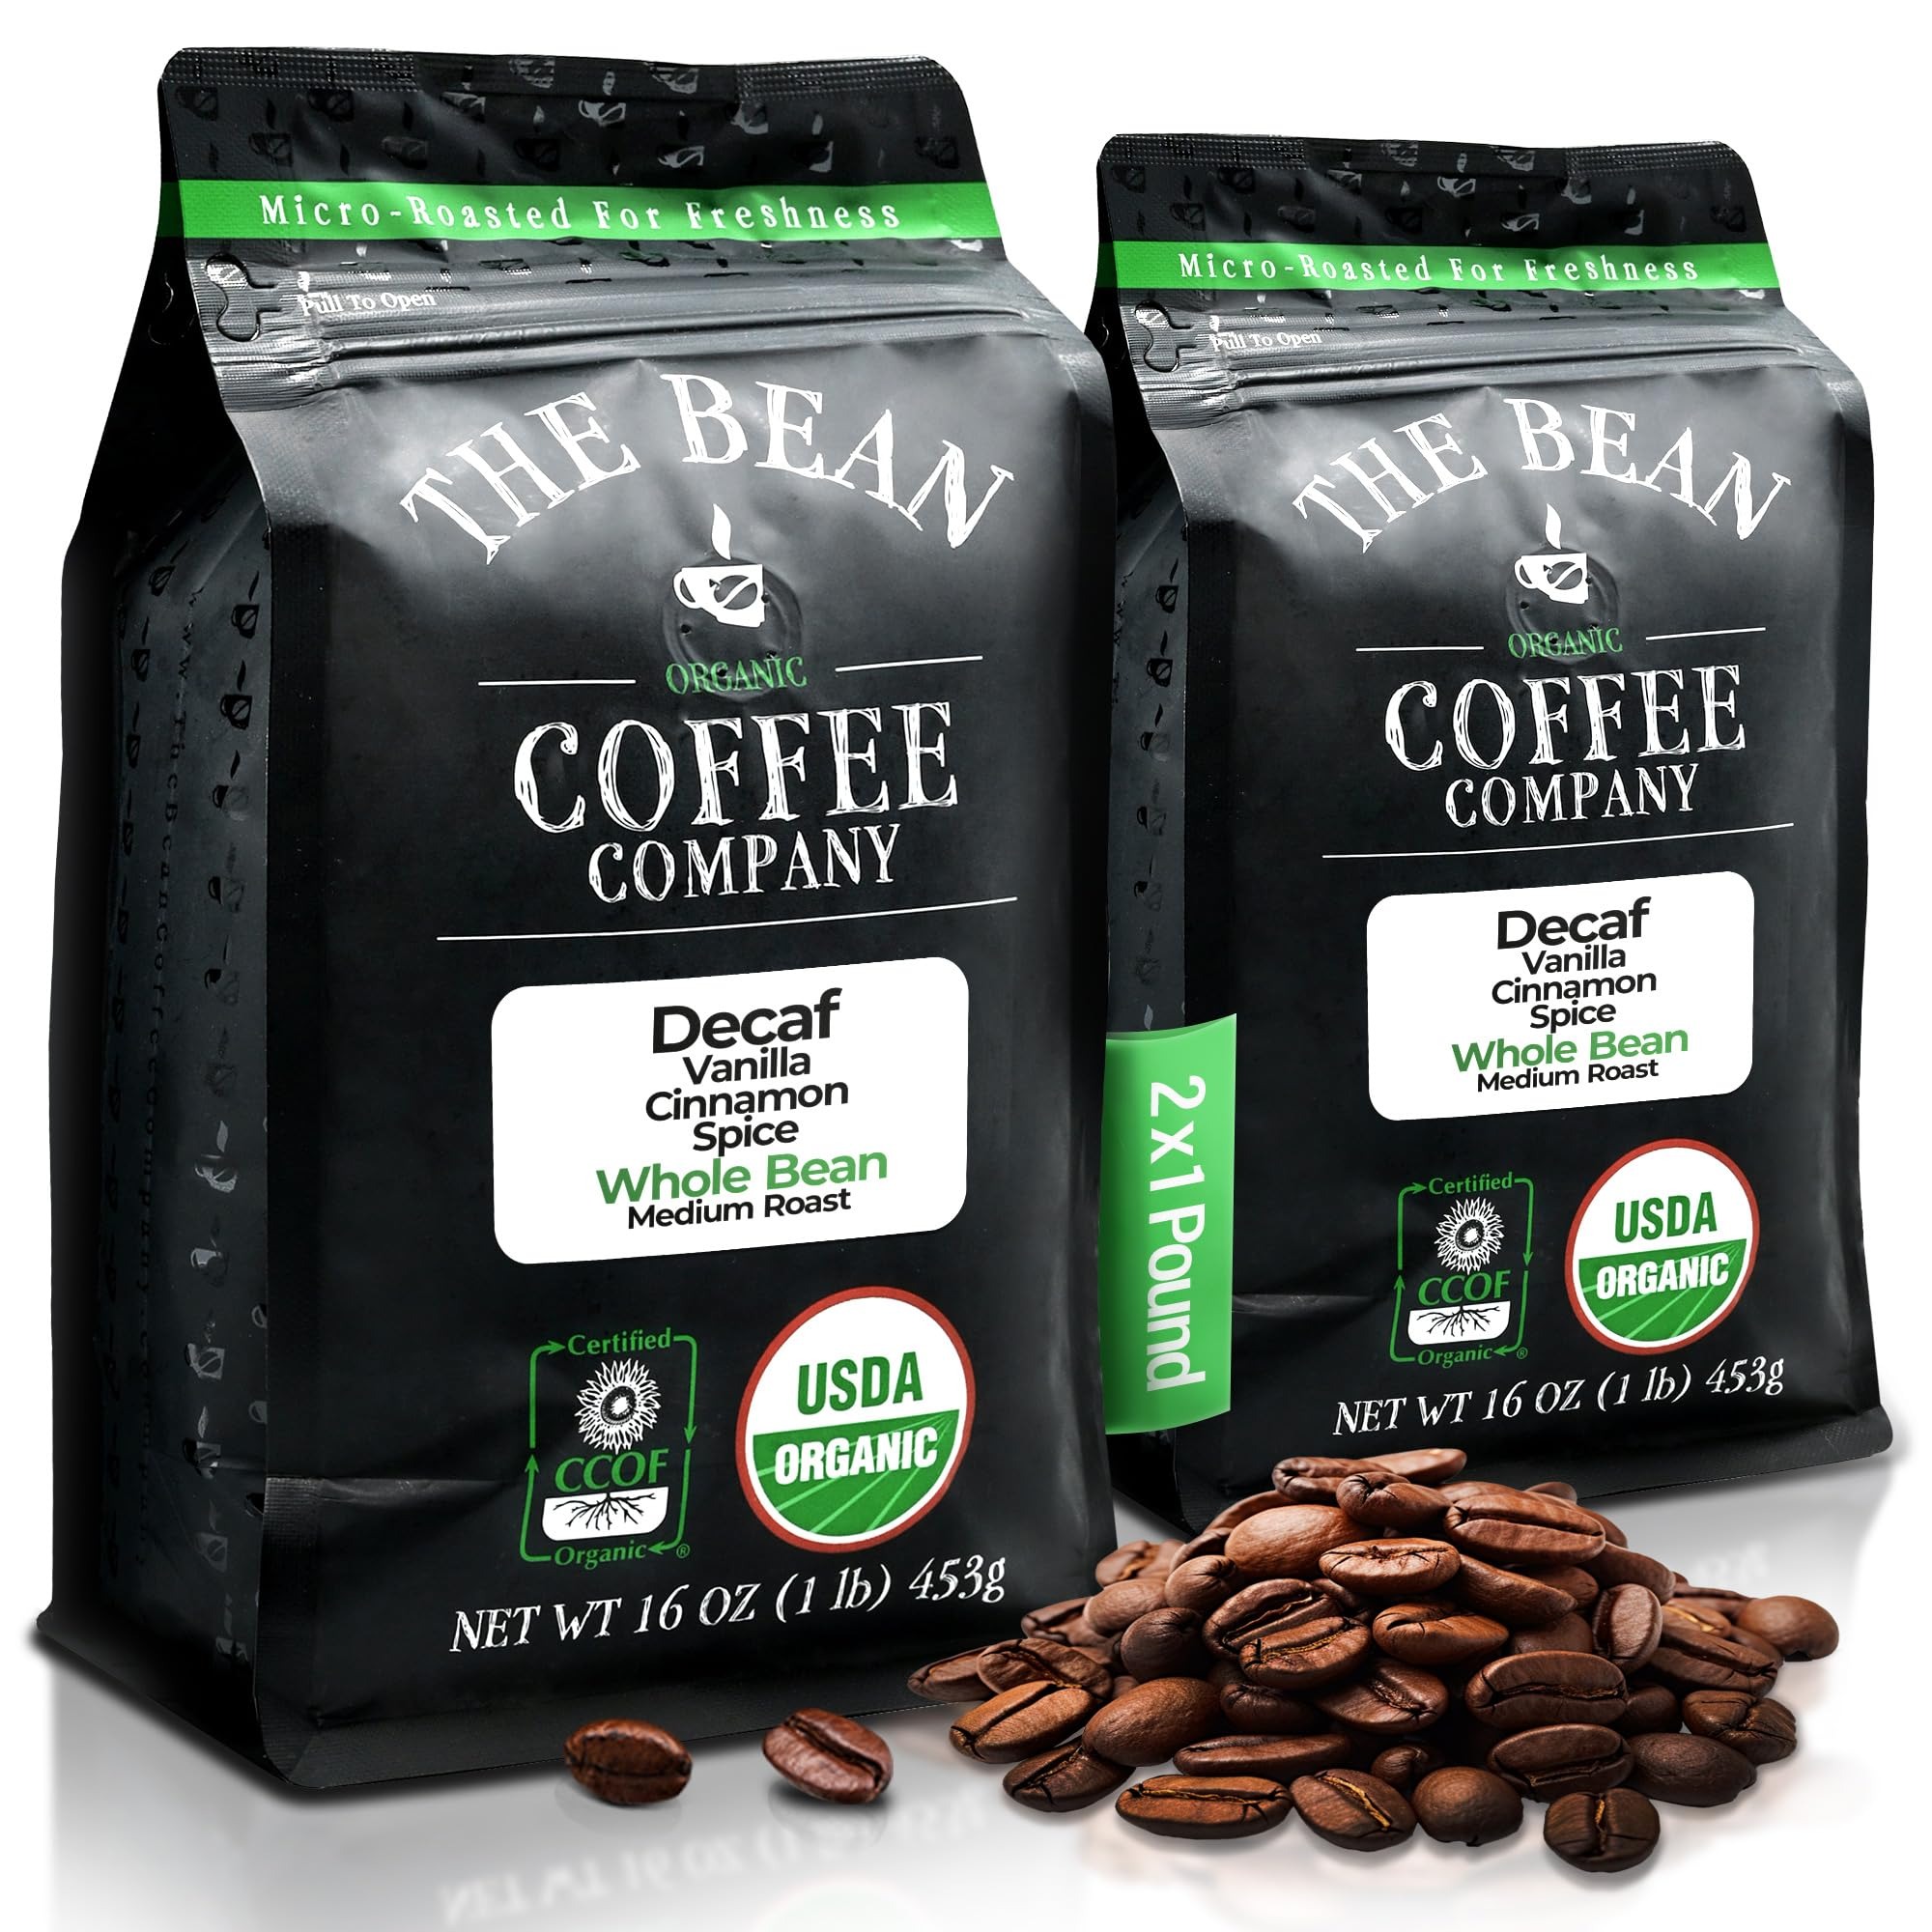
Item Name: The Bean Organic Coffee Company Water Processed DECAF Vanilla Cinnamon Spice, Medium Roast, Whole Bean Coffee, 16-Ounce Bags (Pack of 2)
Bullet Point 1: CERTIFIED ORGANIC: The Bean Organic Coffee Company uses 100% organic coffee beans, certified by both the USDA and CCOF (California Certified Organic Farmers). Plus, our natural flavorings are also certified organic, guaranteeing a pure and eco-friendly coffee experience
Bullet Point 2: SMALL BATCH ROASTED IN THE USA: Our organic decaf Vanilla Cinnamon Spice Whole Bean coffee is hand roasted in small batches in the USA and packaged at the peak of its cycle to preserve its natural flavors and fresh-roasted quality
Bullet Point 3: ECO-CONSCIOUS FARMING: We uphold farming practices that enhance soil and water quality, reduce synthetic materials, protect biodiversity, and avoid genetic engineering. Your cup of coffee supports a greener planet while you enjoy low acid decaf organic coffee
Bullet Point 4: WATER PROCESSED DECAF: Savor the robust coffee flavor without caffeine's effects. Our mountain and swiss water decaffeination processed coffee is entirely chemical-free, preserving coffee's natural goodness. It's a healthier choice for those seeking a caffeine-free, full-bodied coffee experience
Bullet Point 5: FAMILY-OWNED AND USA GROWN: From our humble beginnings at a Southern California farmer's market in 2007, we've expanded our family-owned business to bring premium organic coffee straight to customers across the United States
Product Description: Like all coffees from the bean coffee company, this 100% Arabica coffee was hand roasted in small batches and packaged at the peak of its cycle to preserve its natural flavors and fresh-roasted quality. The Bean Coffee Company has a combined more than 25 years of Roasting experience with an innovative commitment to great taste, quality and health. It's all about the bean.
Value: 32.0
Unit: Ounce

Price: 38.27